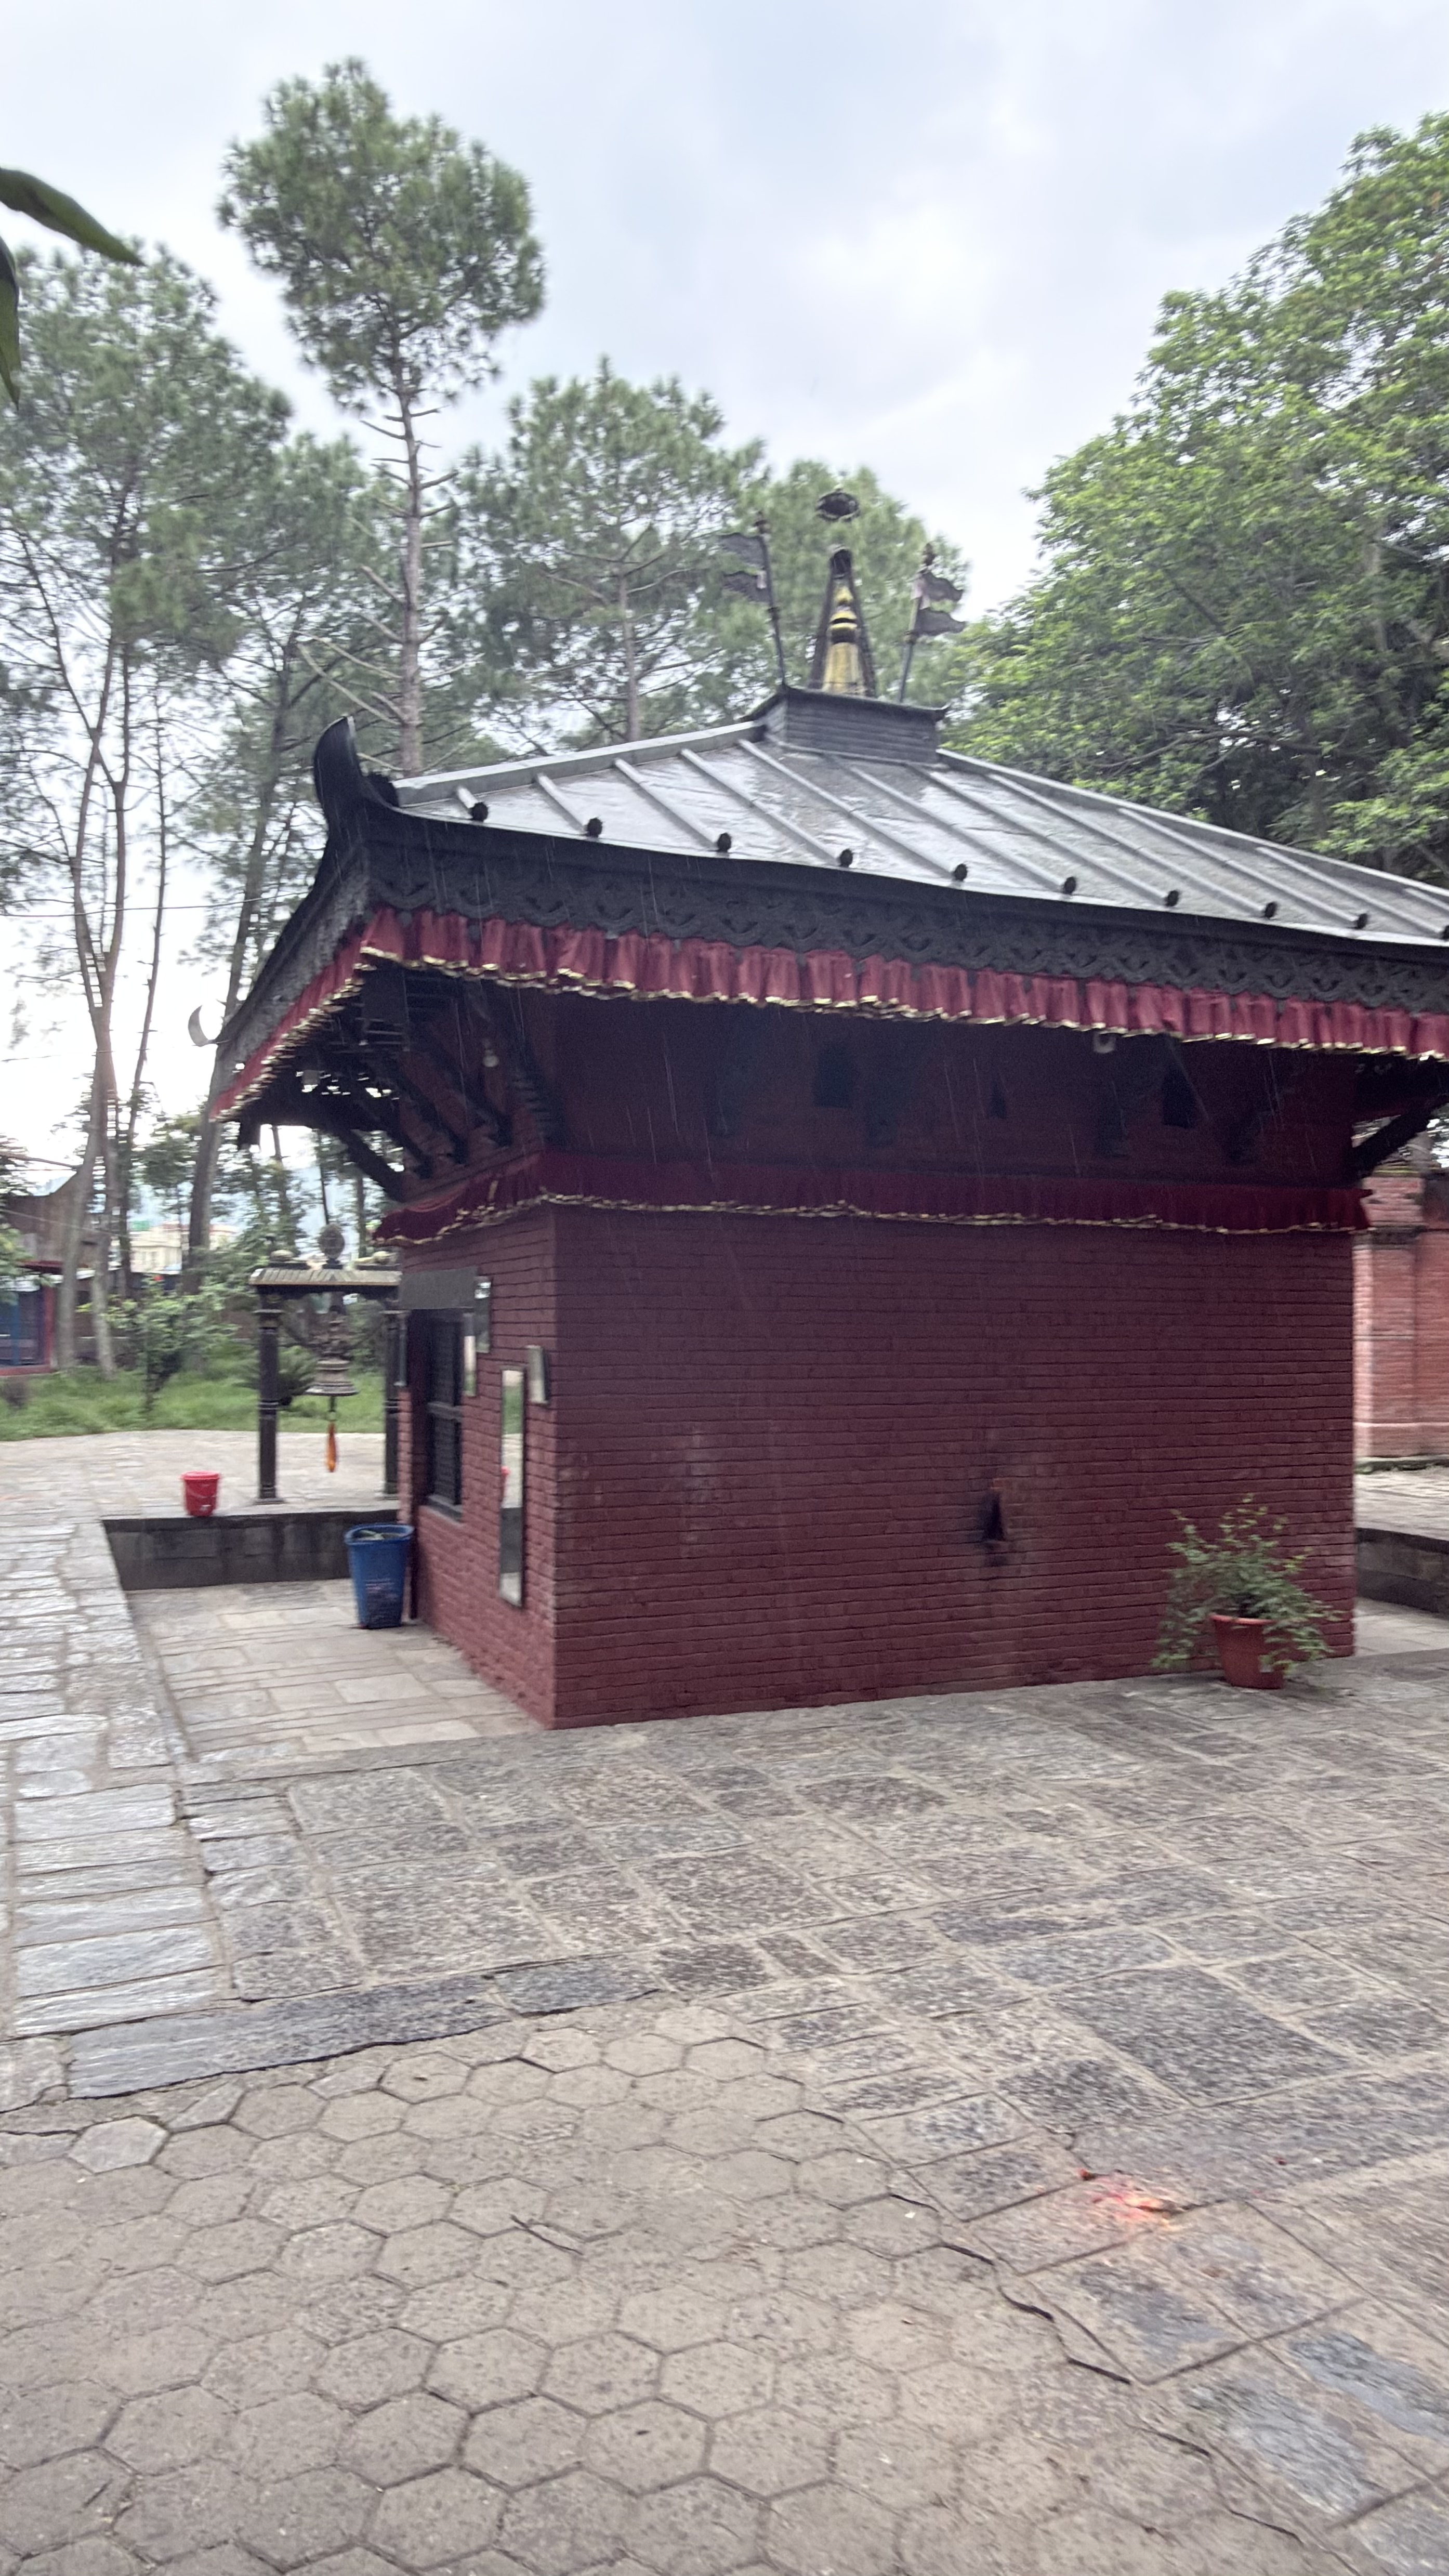
Heritage site: Balkumari_Temple